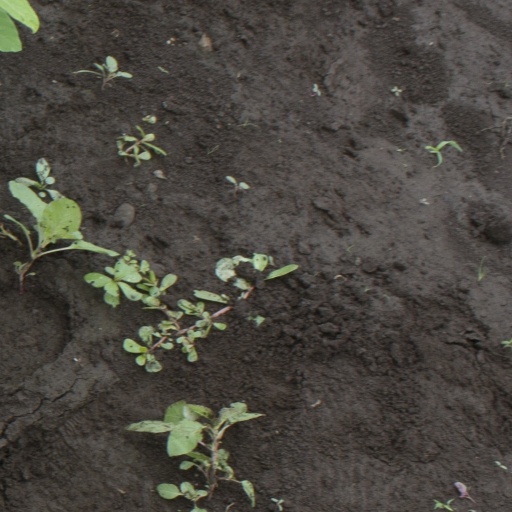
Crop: soybean